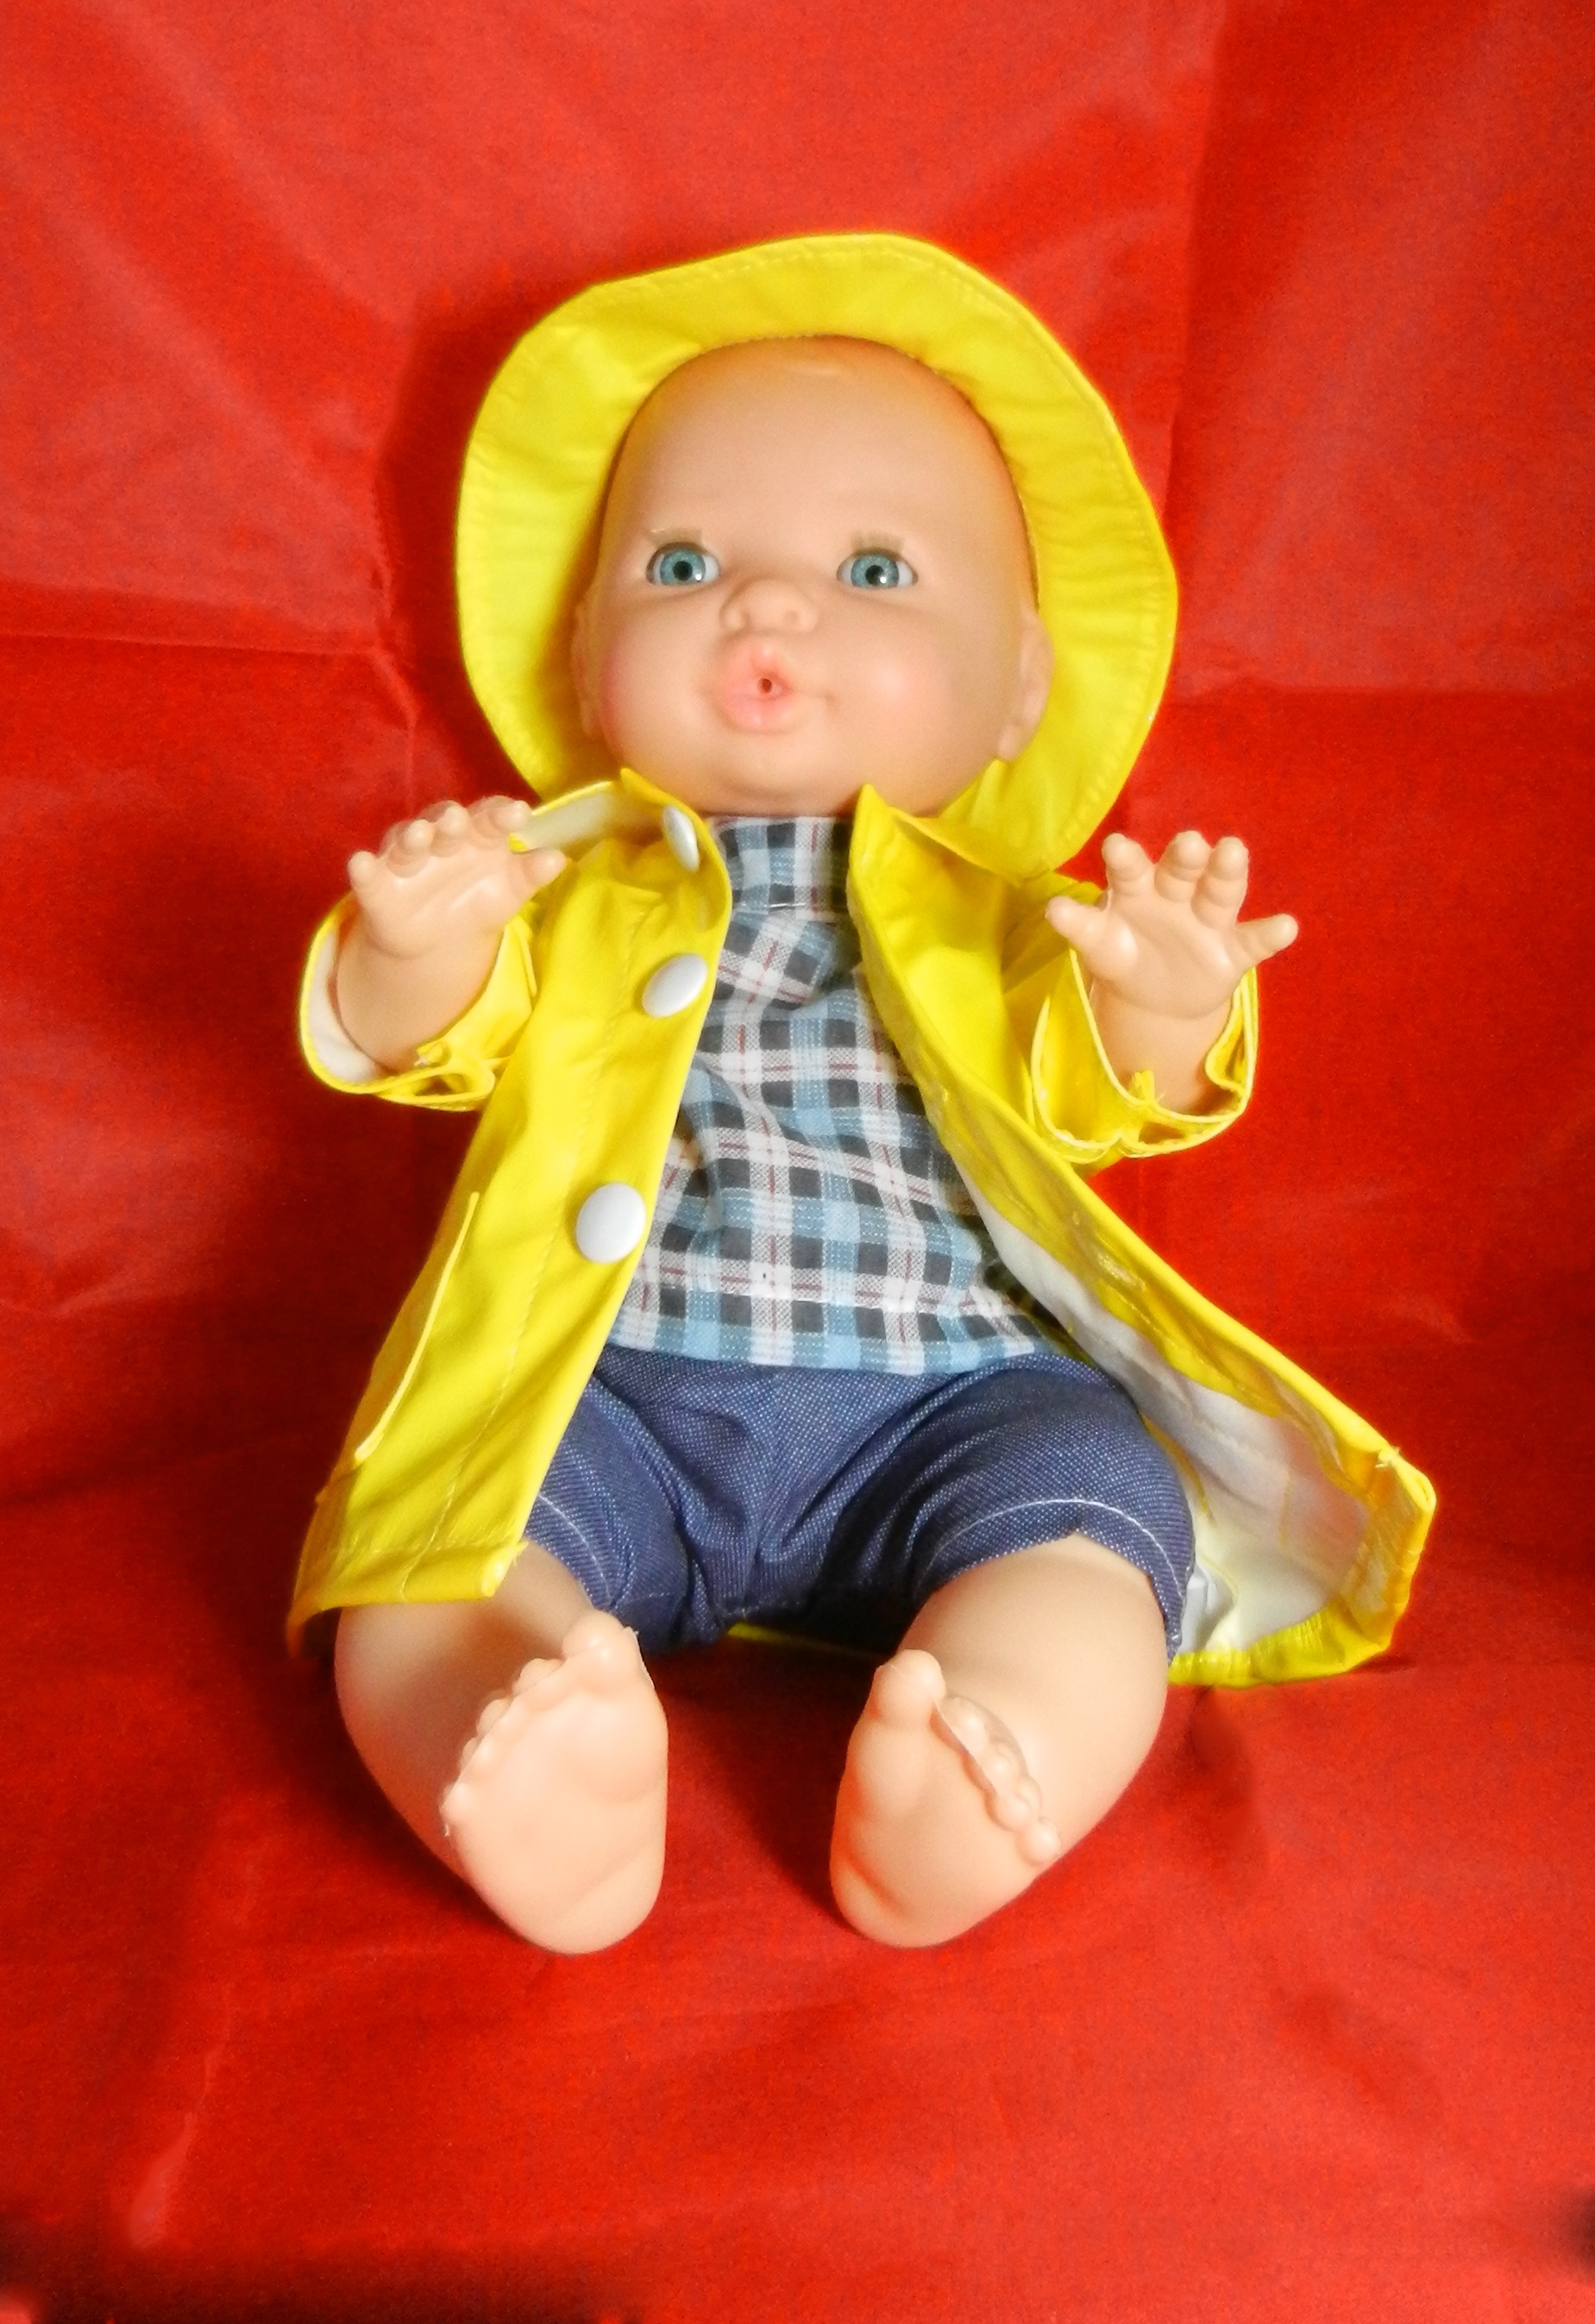
play, child, clothing, toy, doll, toddler, figurine, snowman, human positions